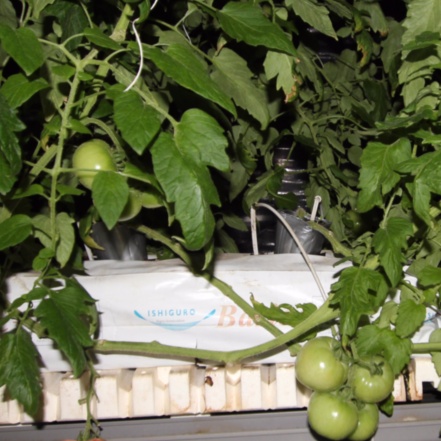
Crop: tomato